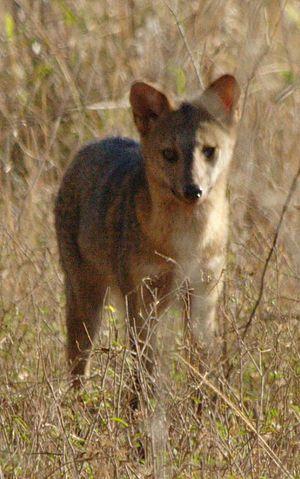
Renard des savanes, ou renard crabier (Cerdocyon thous dans le Pantanal, Mato Grosso près de la Pousada Rio Claro)
La province d'Entre Ríos est une province de l'Argentine située au nord de la province de Buenos Aires, au sud de la province de Corrientes, à l'est de la province de Santa Fe et à l'ouest de l'Uruguay.